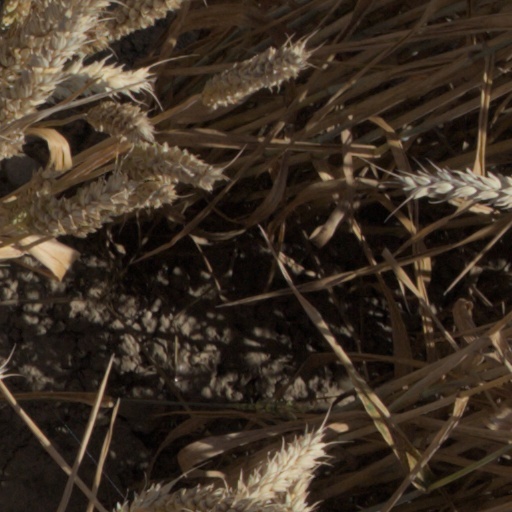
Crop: wheat